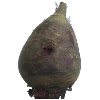
Label: Beetroot 1